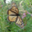
Label: butterfly